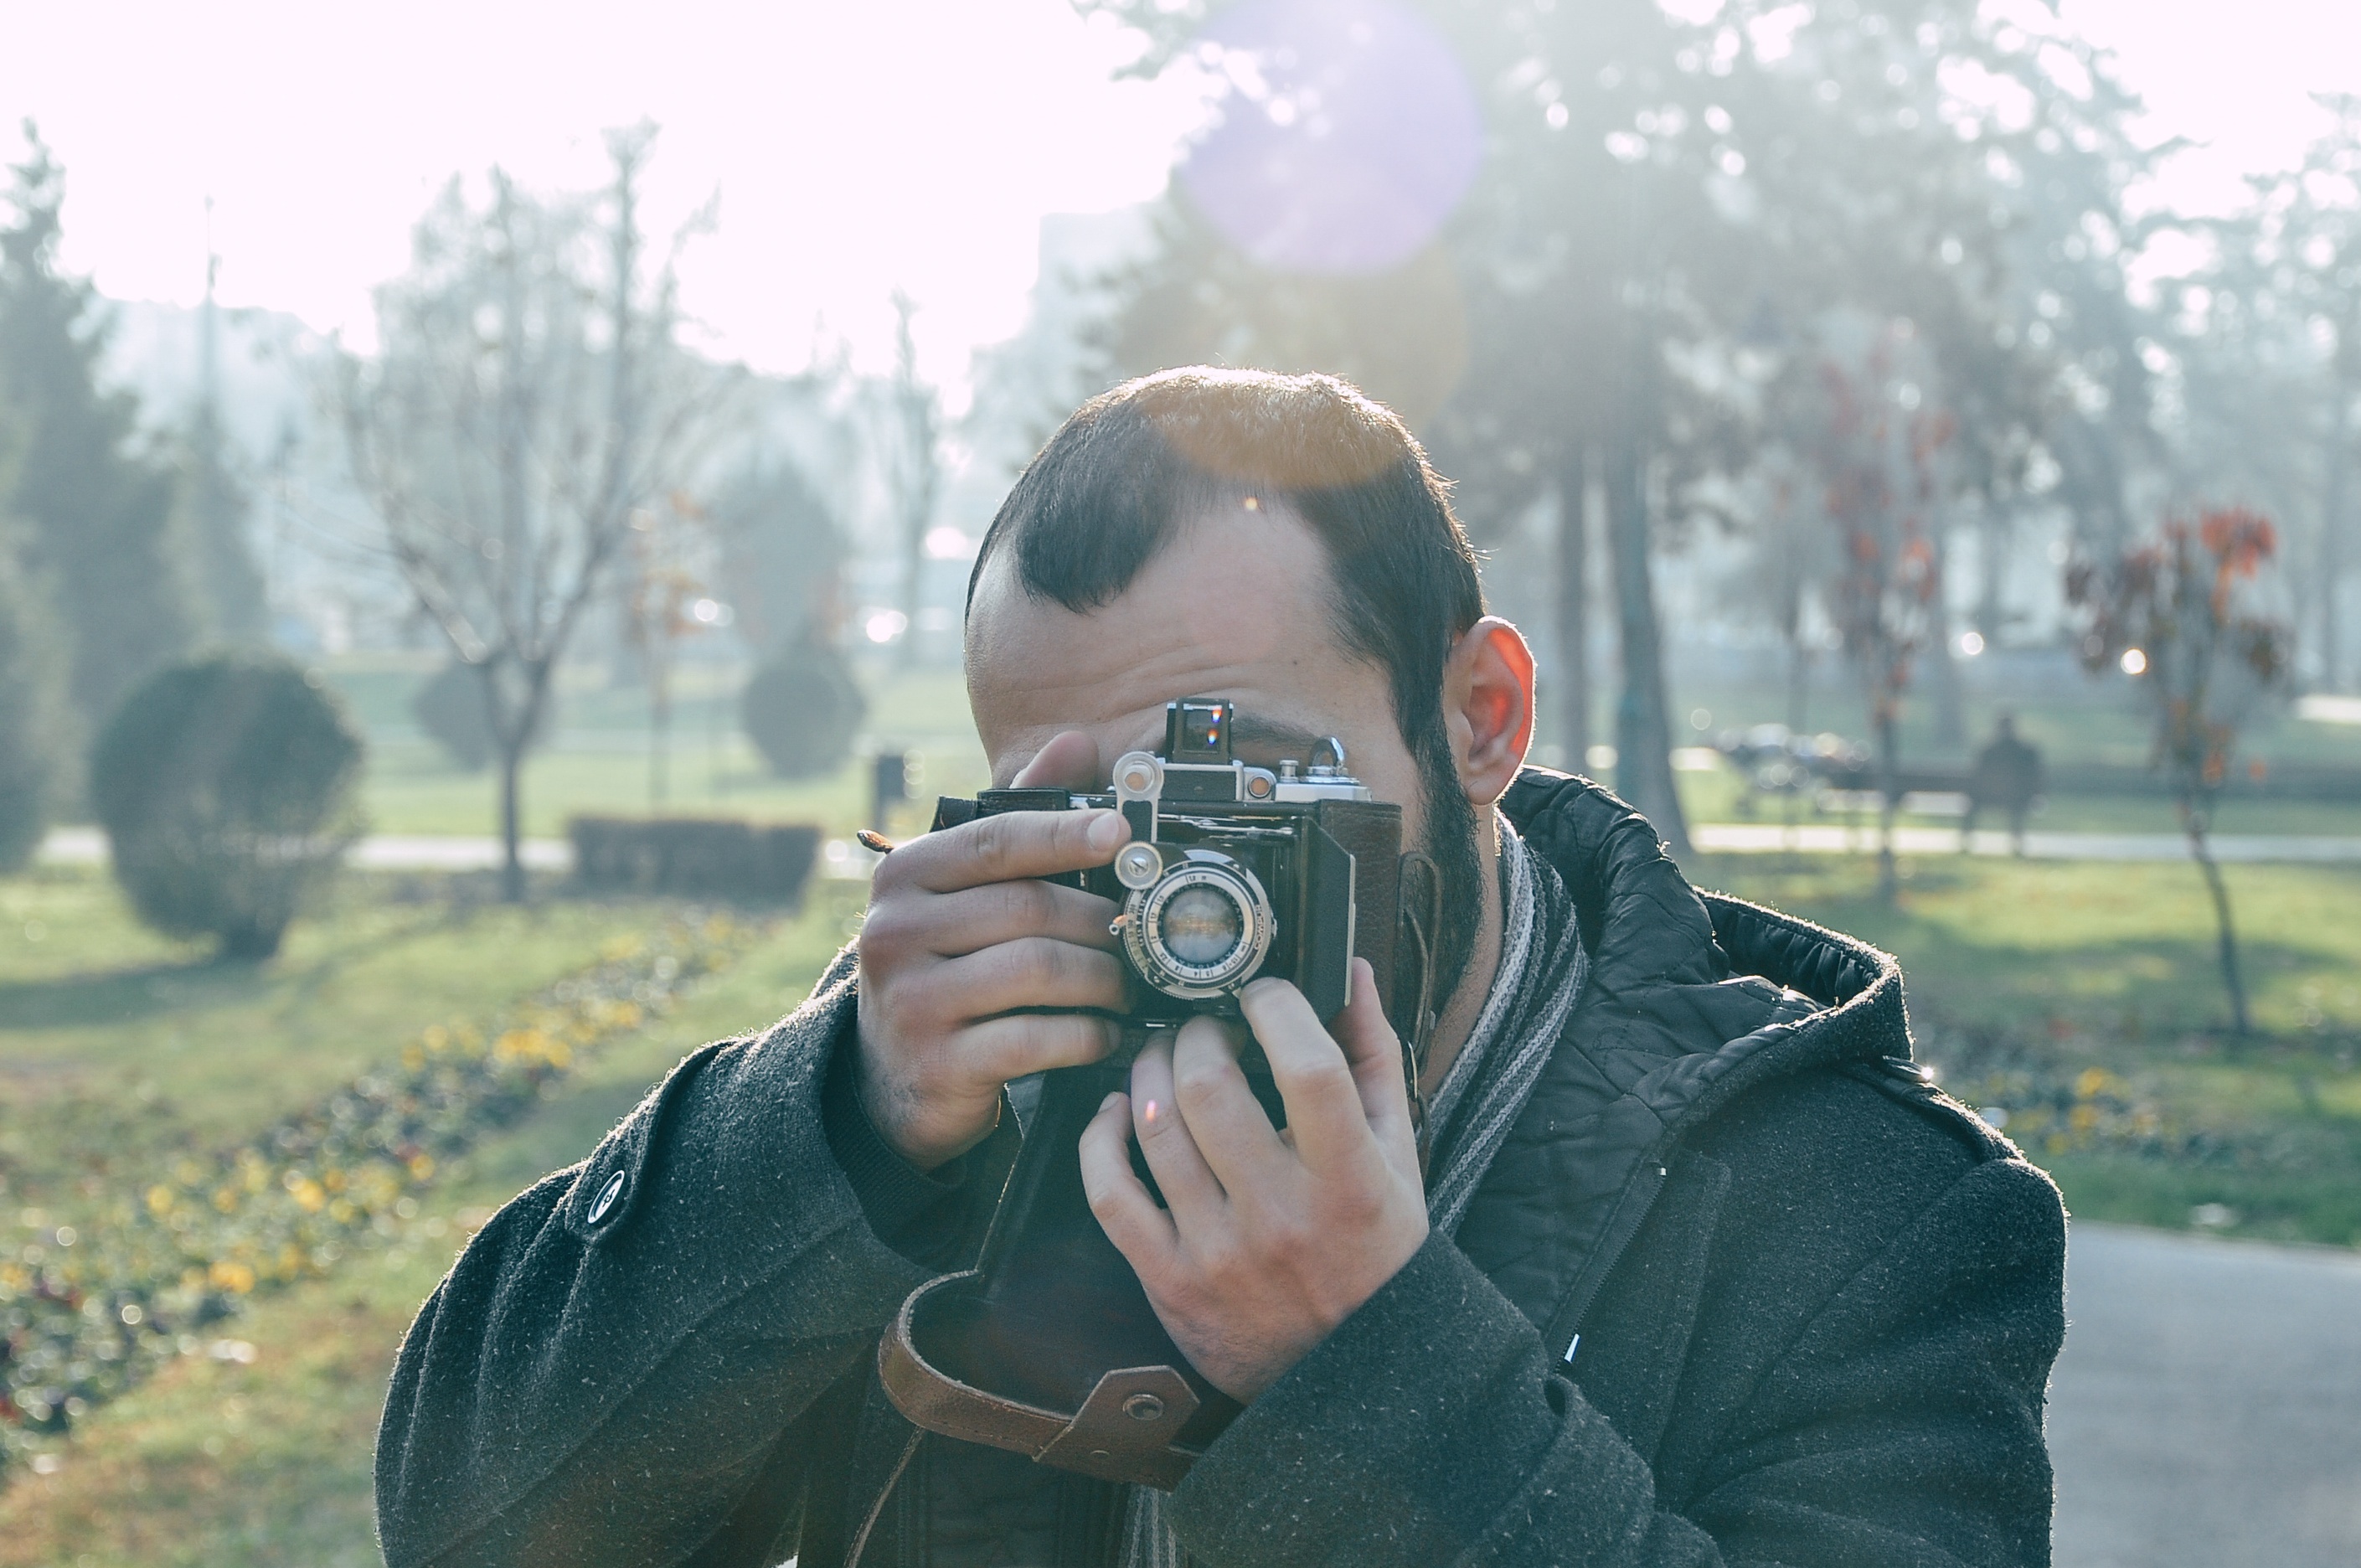
person, people, photography, photograph, emotion, interaction